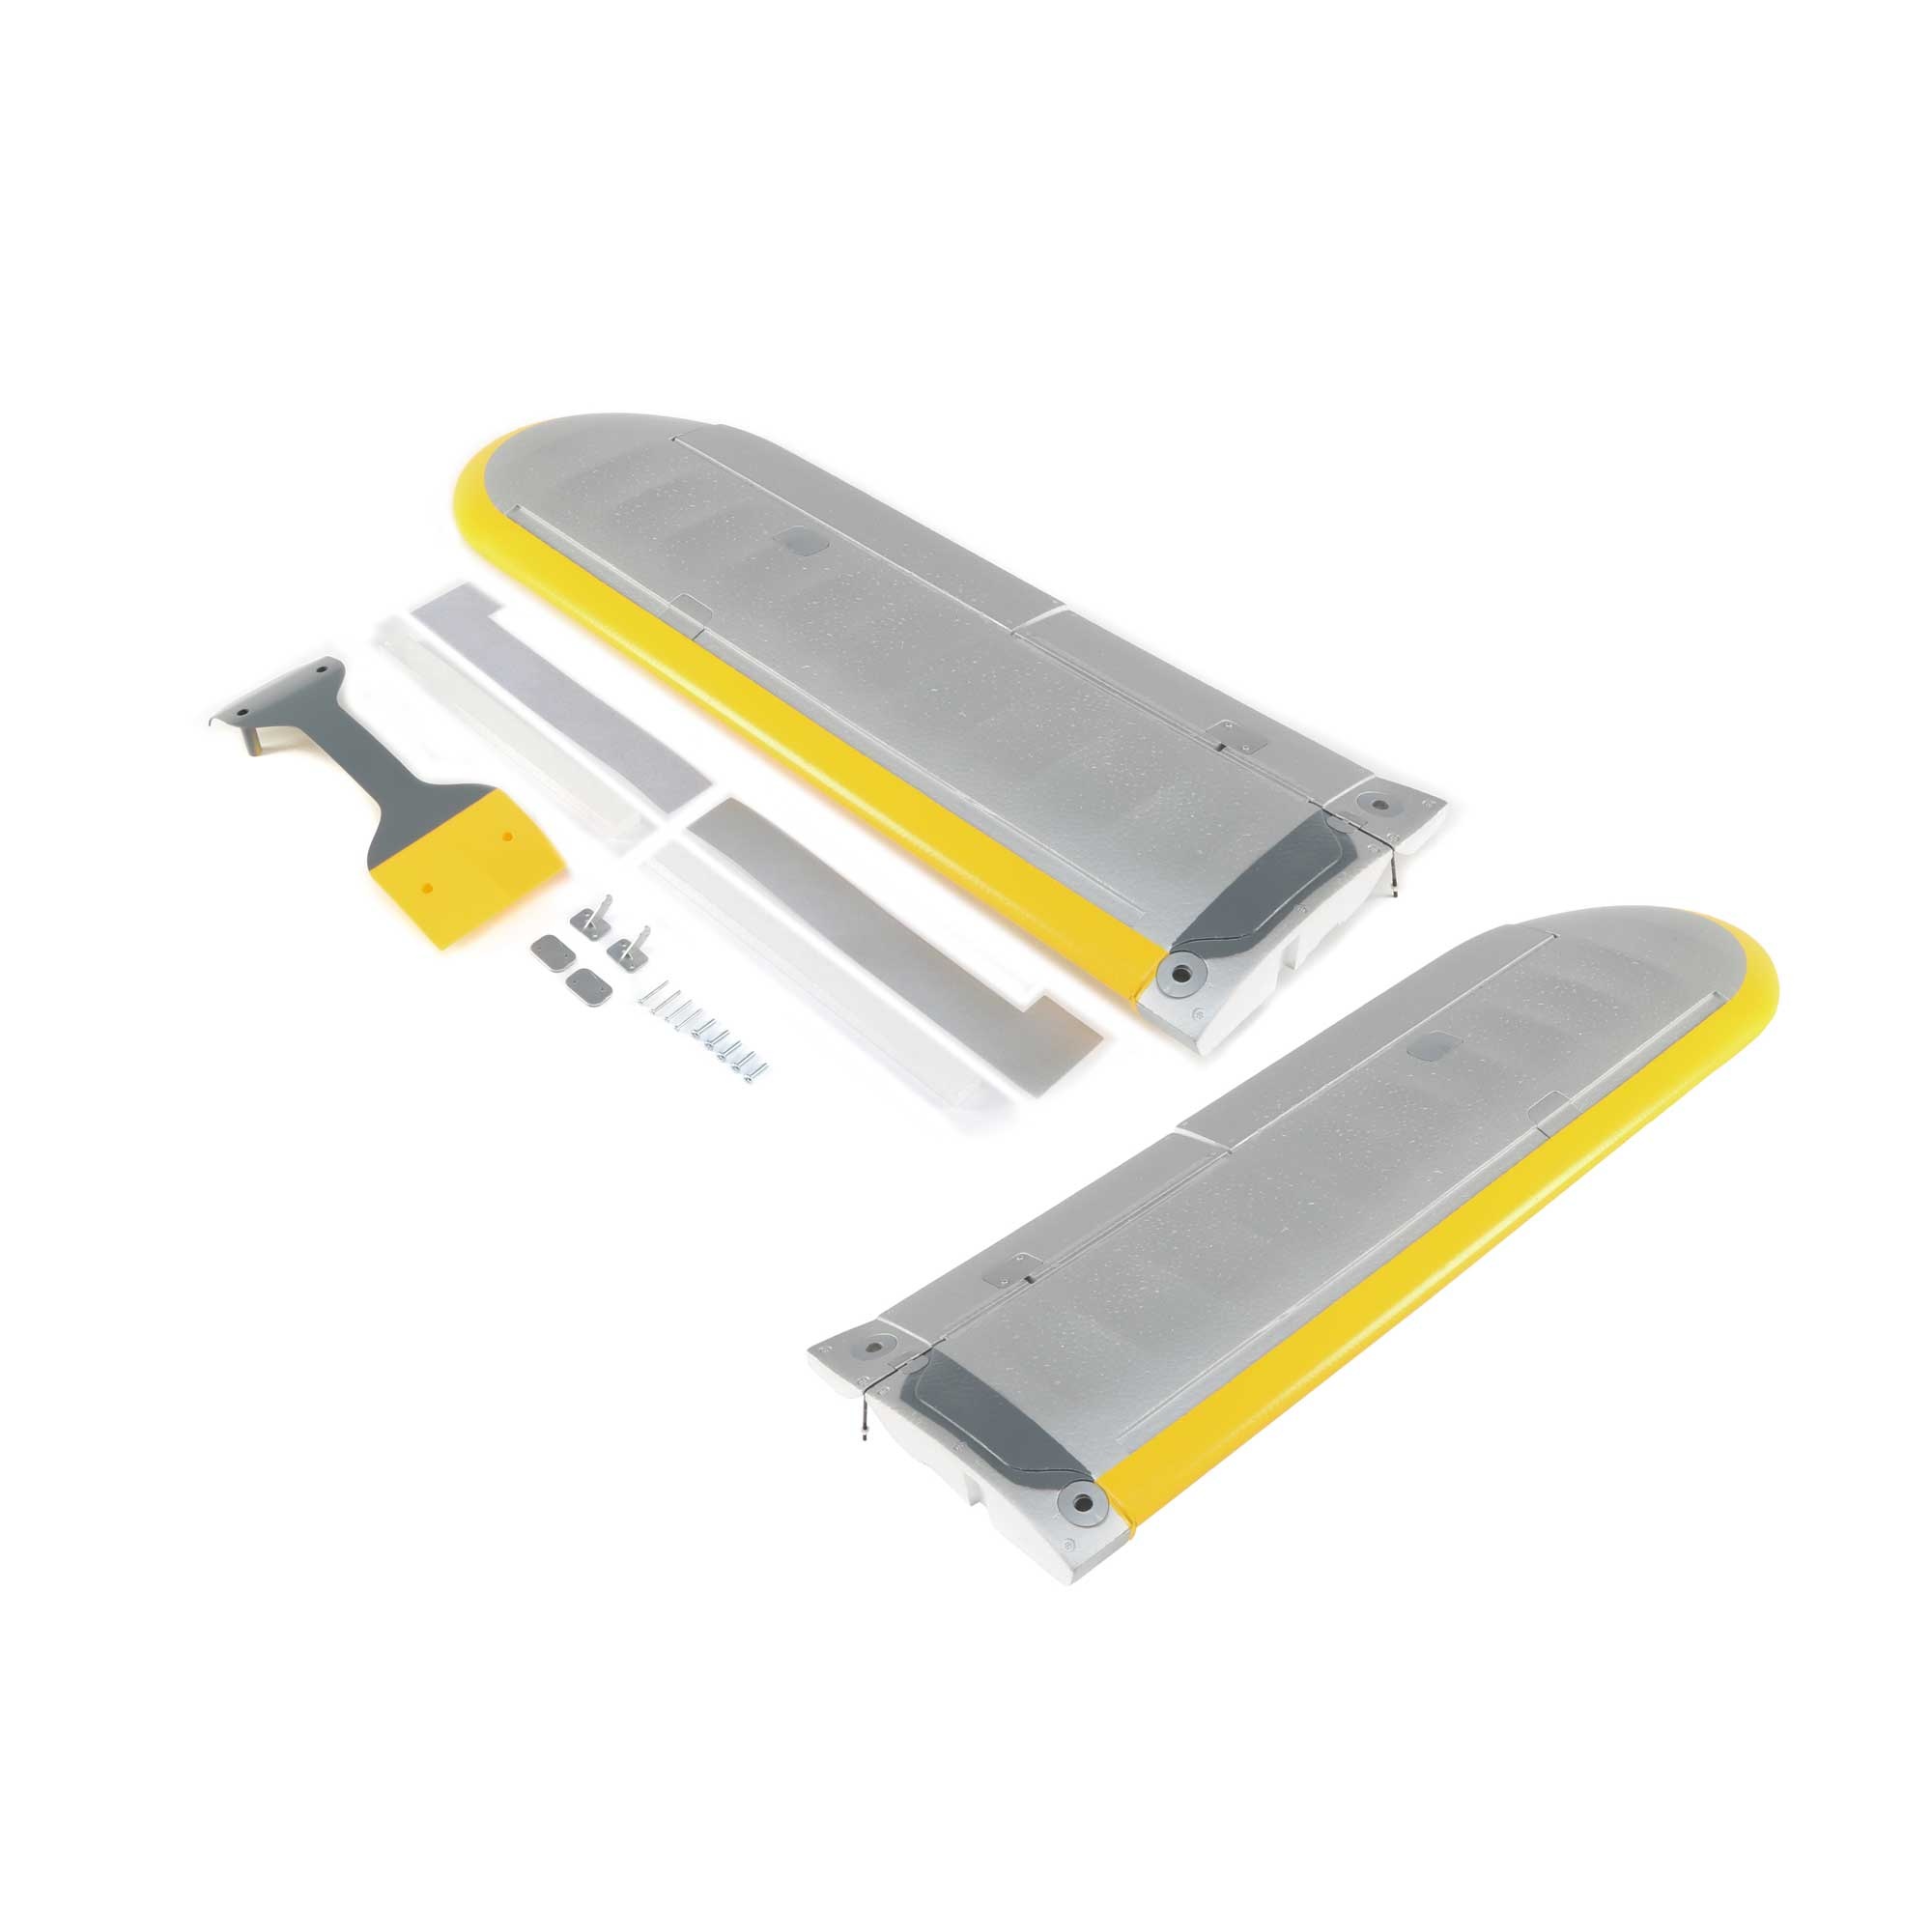
HBZ3221 MAINWING CARBNCLUB 1.3
Brand: HobbyZone
Category: Toys & Games > Toys > Remote Control Toys > Remote Control Planes